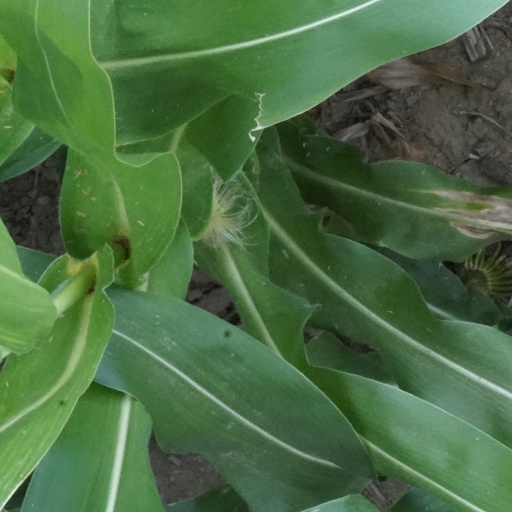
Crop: maize; corn